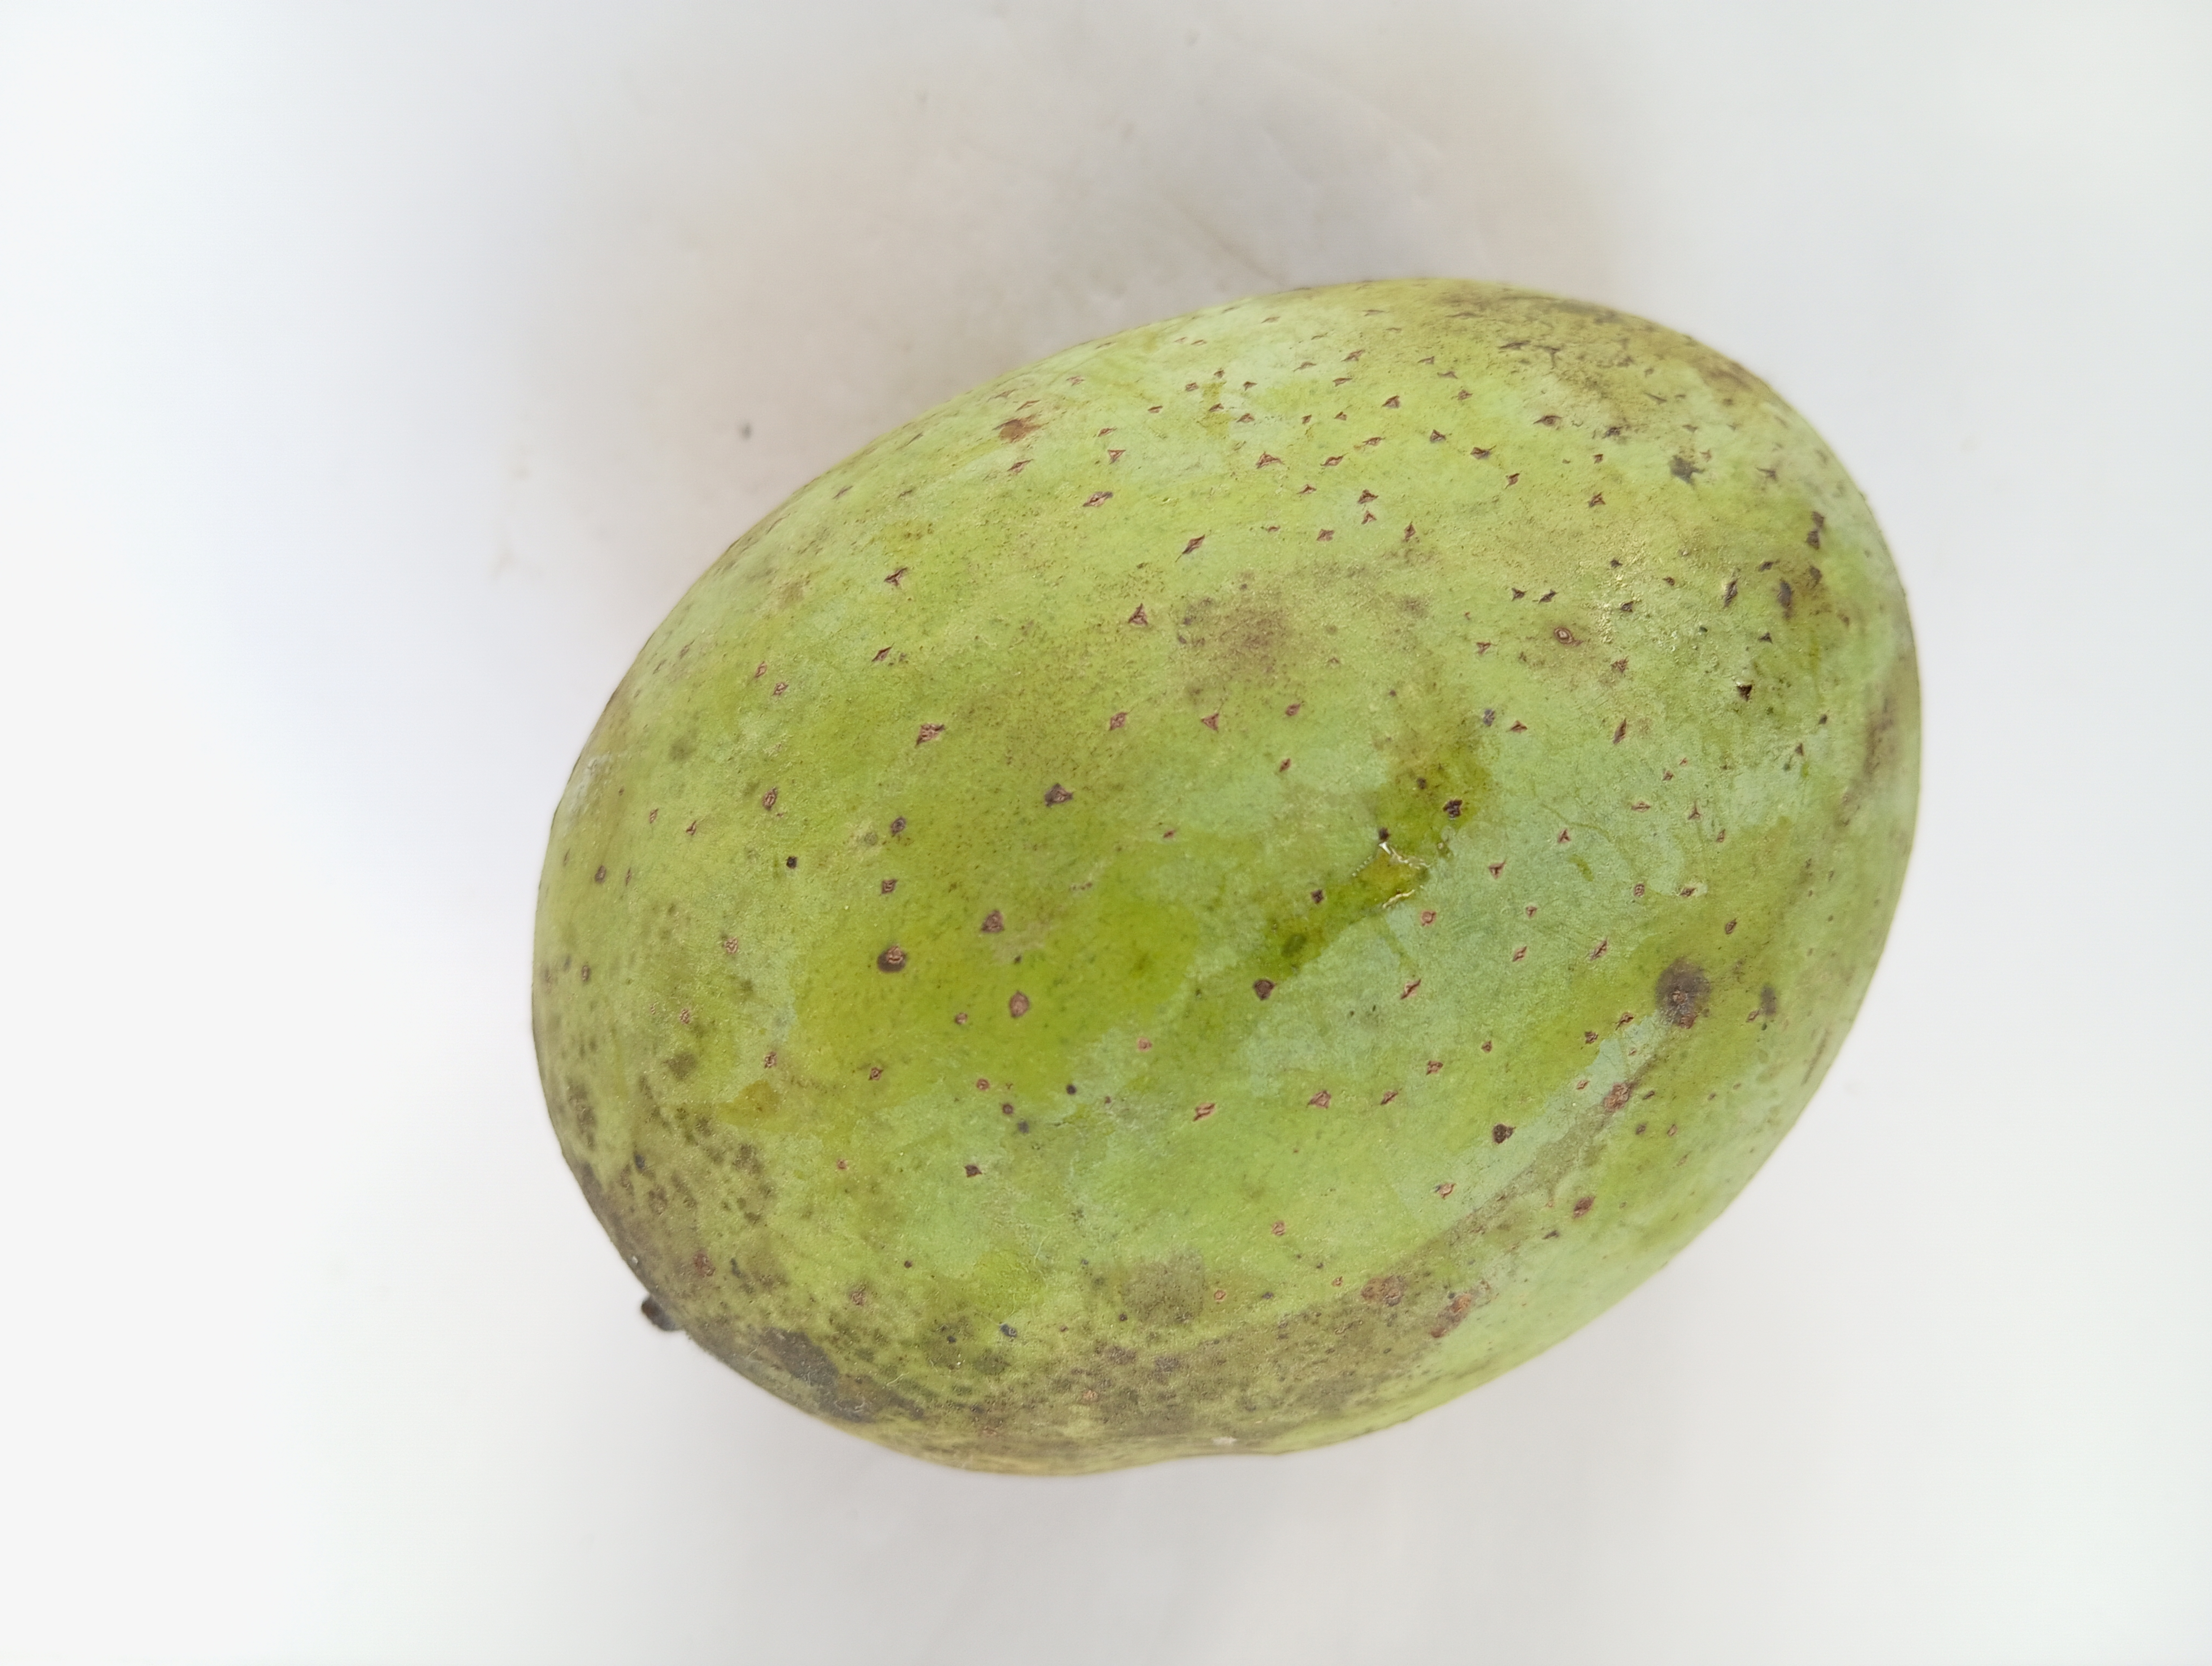
Mango variety: Langra